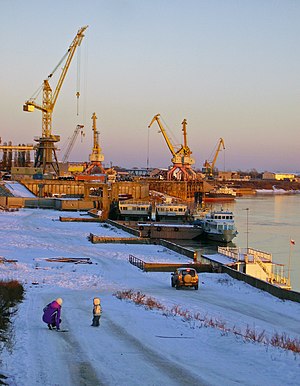
Dzerzjinsk / Geografi / Klima
Flodhavnen i Dzerzjinsk i oktober
Dzerzjinsk er en by i Nisjnij Novgorod oblast i den europæiske del af Den Russiske Føderation. Byen ligger på venstre bred af floden Oka. Dzerzjinsk har 231.797 indbyggere og er dermed den næststørste by i oblasten. Byen blev første gang omtalt 1606.